Battle of Crogen

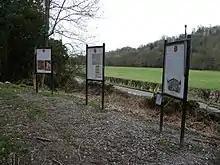
Interpretation boards close to a possible site of the battlefield

The Battle of Crogen is an engagement said to have taken place in Wales during Henry II of England's summer 1165 campaign against an alliance of Welsh princedoms led by Owain Gwynedd. Later Welsh chronicles recorded that a detachment of Welsh troops inflicted a number of casualties on the Anglo-Norman army in the Ceiriog Valley; Henry subsequently abandoned the campaign after an attempt to cross the Berwyn Mountains was thwarted by severe weather.